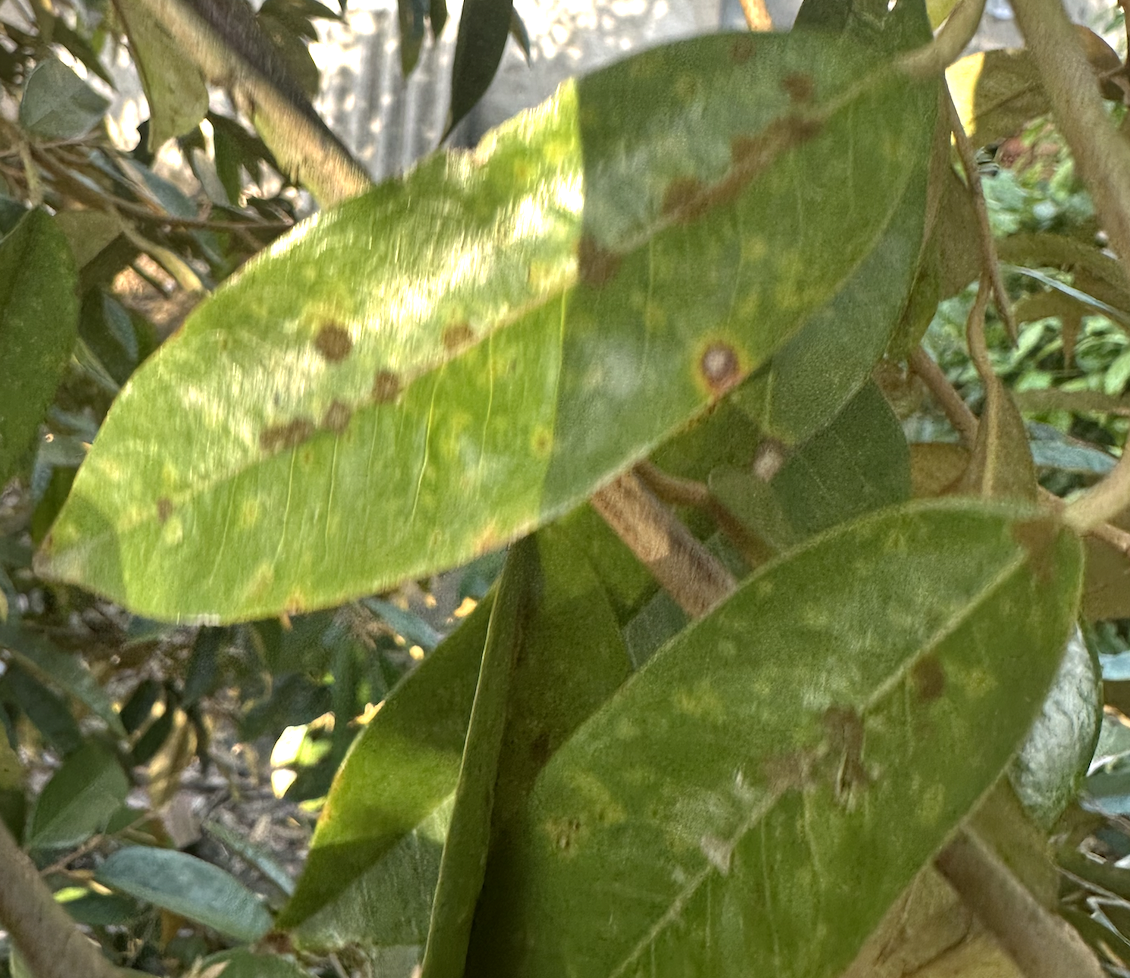
Label: stem_blight